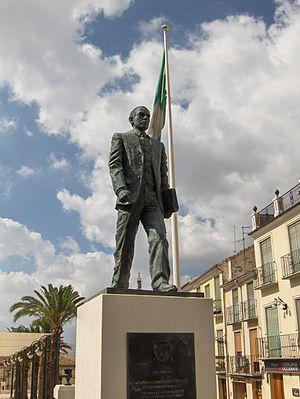
Archidona est une ville et une municipalité de la province de Malaga, dans la communauté autonome d'Andalousie en Espagne. C'est le chef-lieu de la comarque du Nord-est de Málaga.